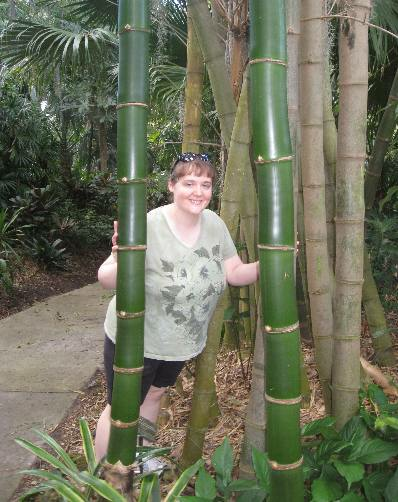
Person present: Yes